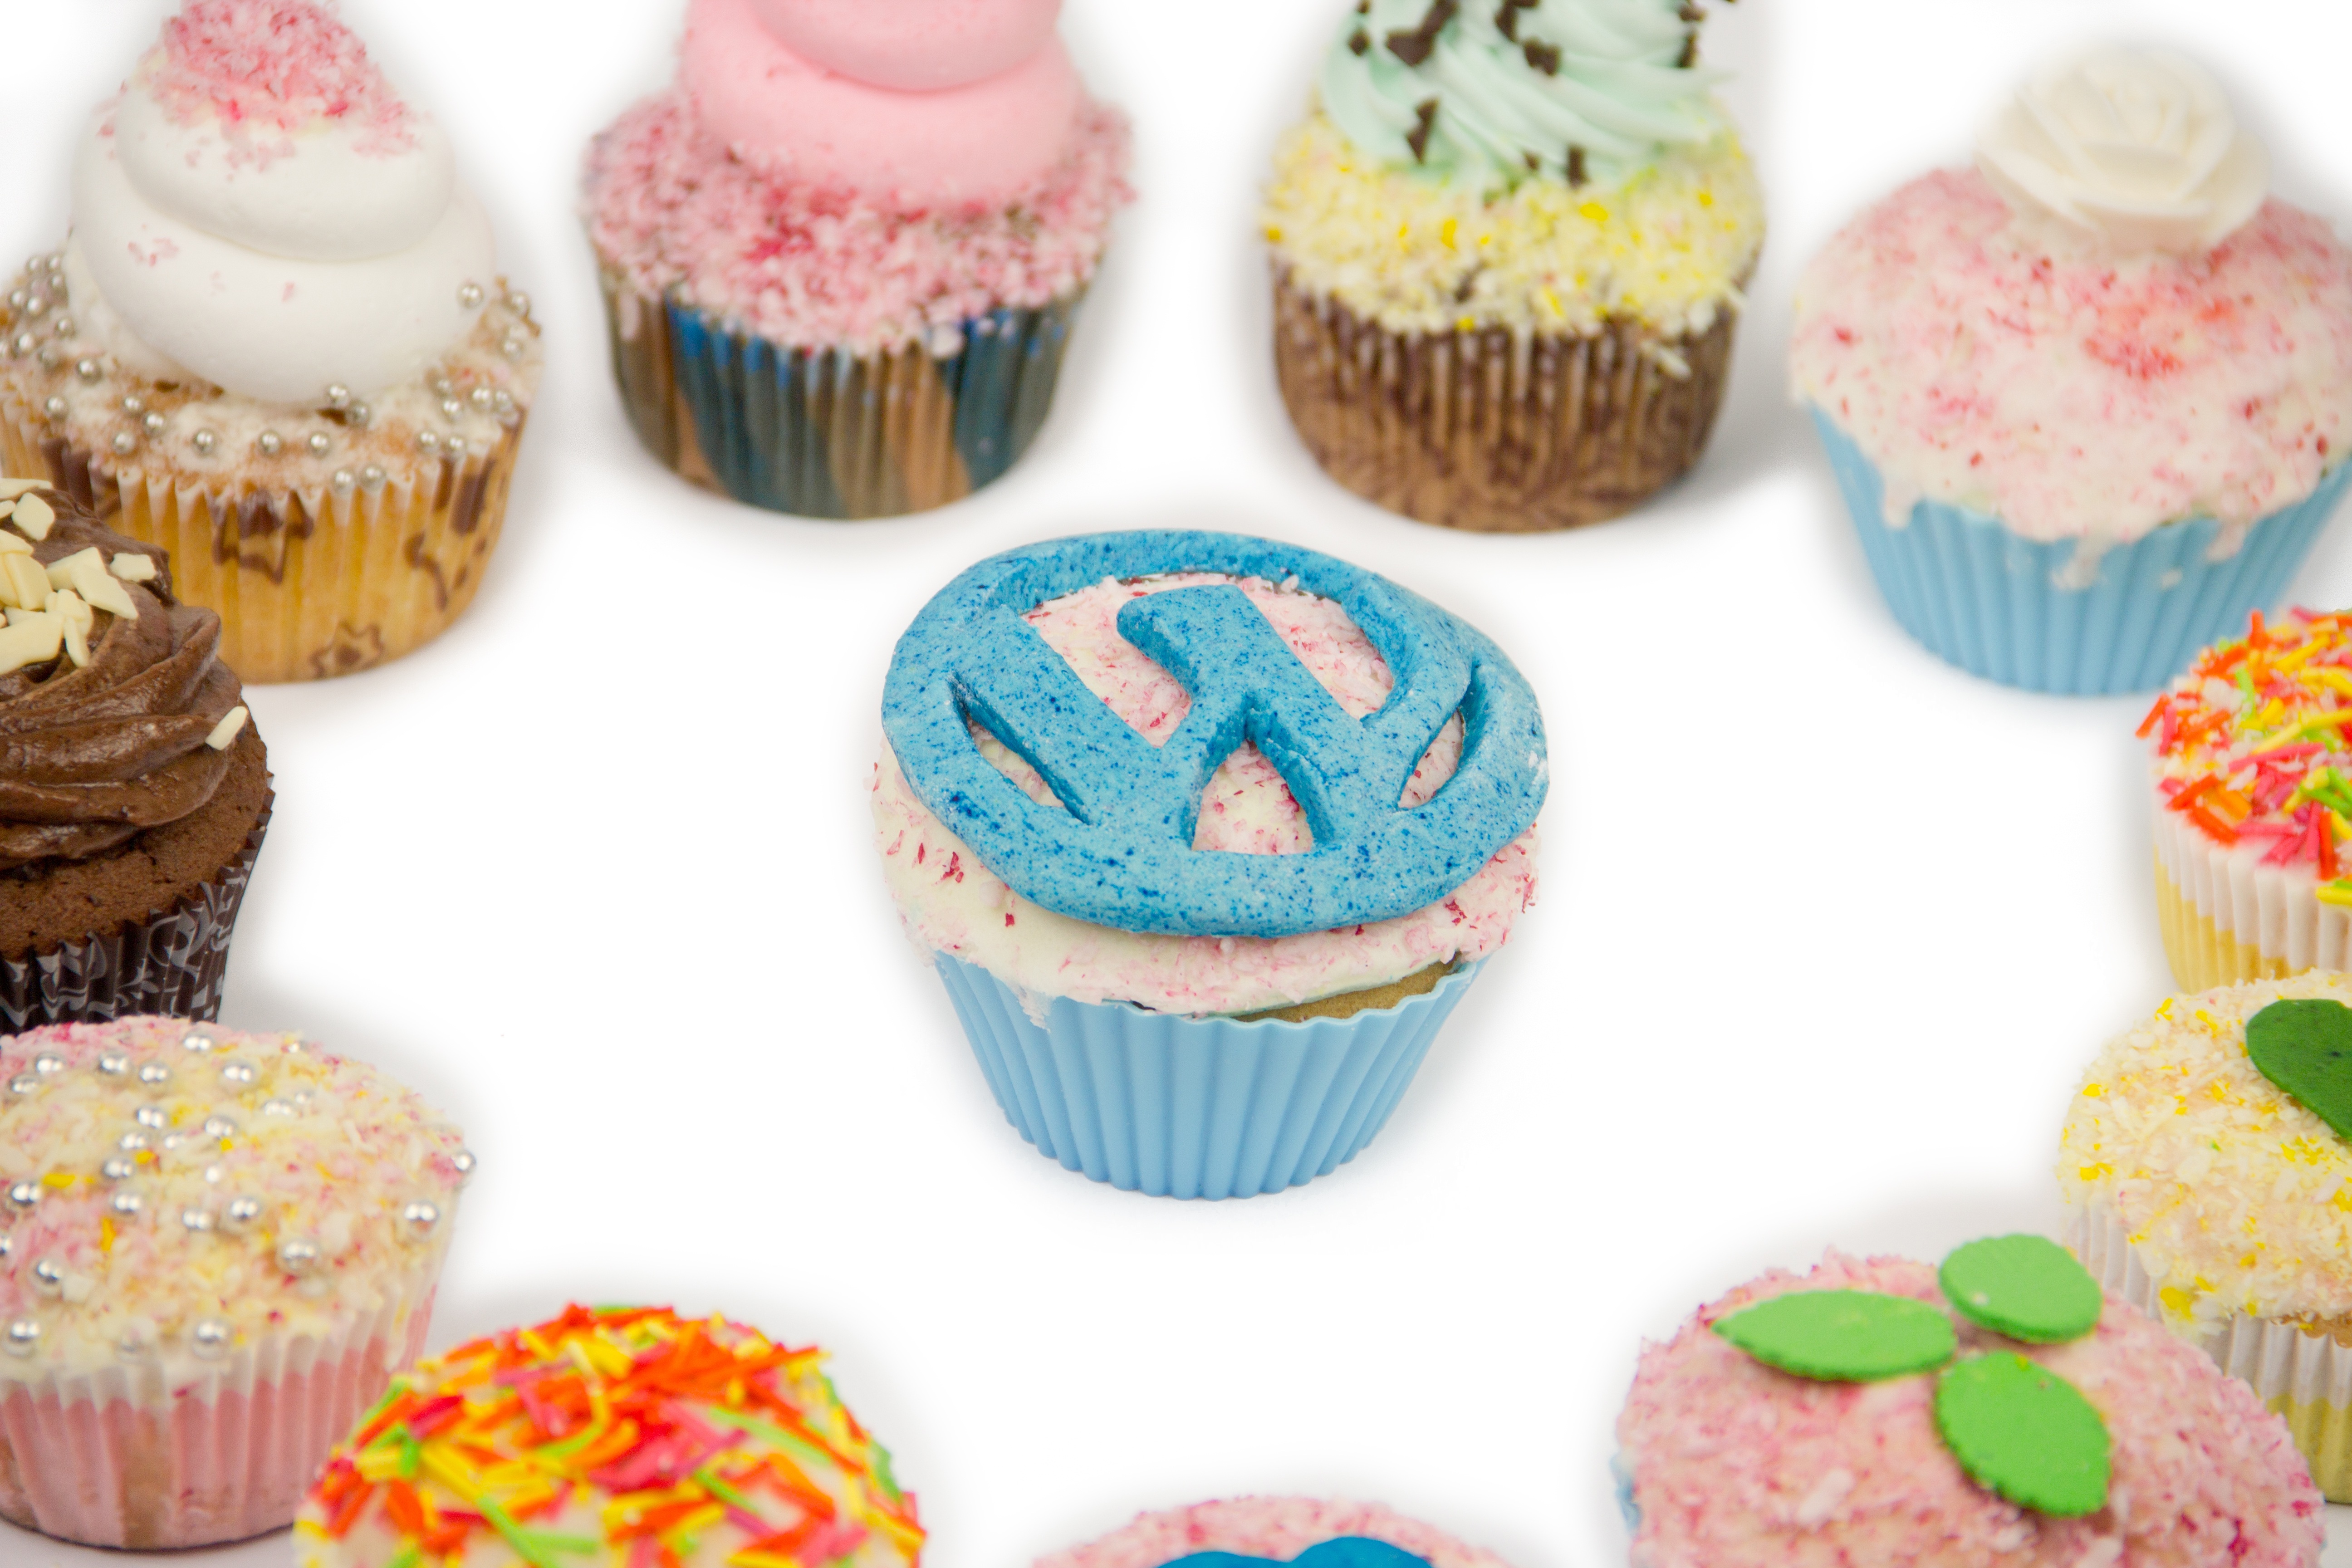
sweet, food, cupcake, baking, dessert, cream, delicious, cake, bakery, design, sweets, icing, wordpress, cupcakes, sprinkles, buttercream, cake decorating